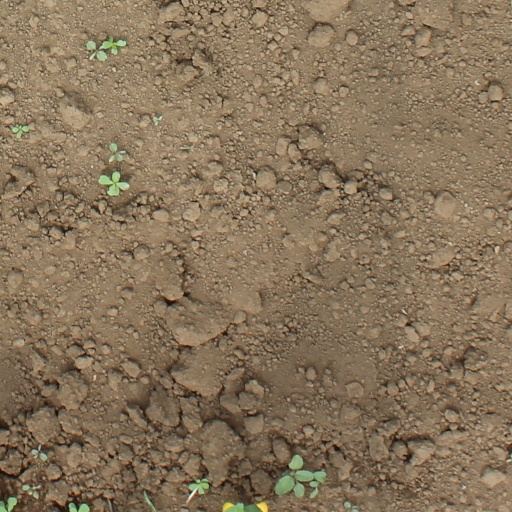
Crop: soybean